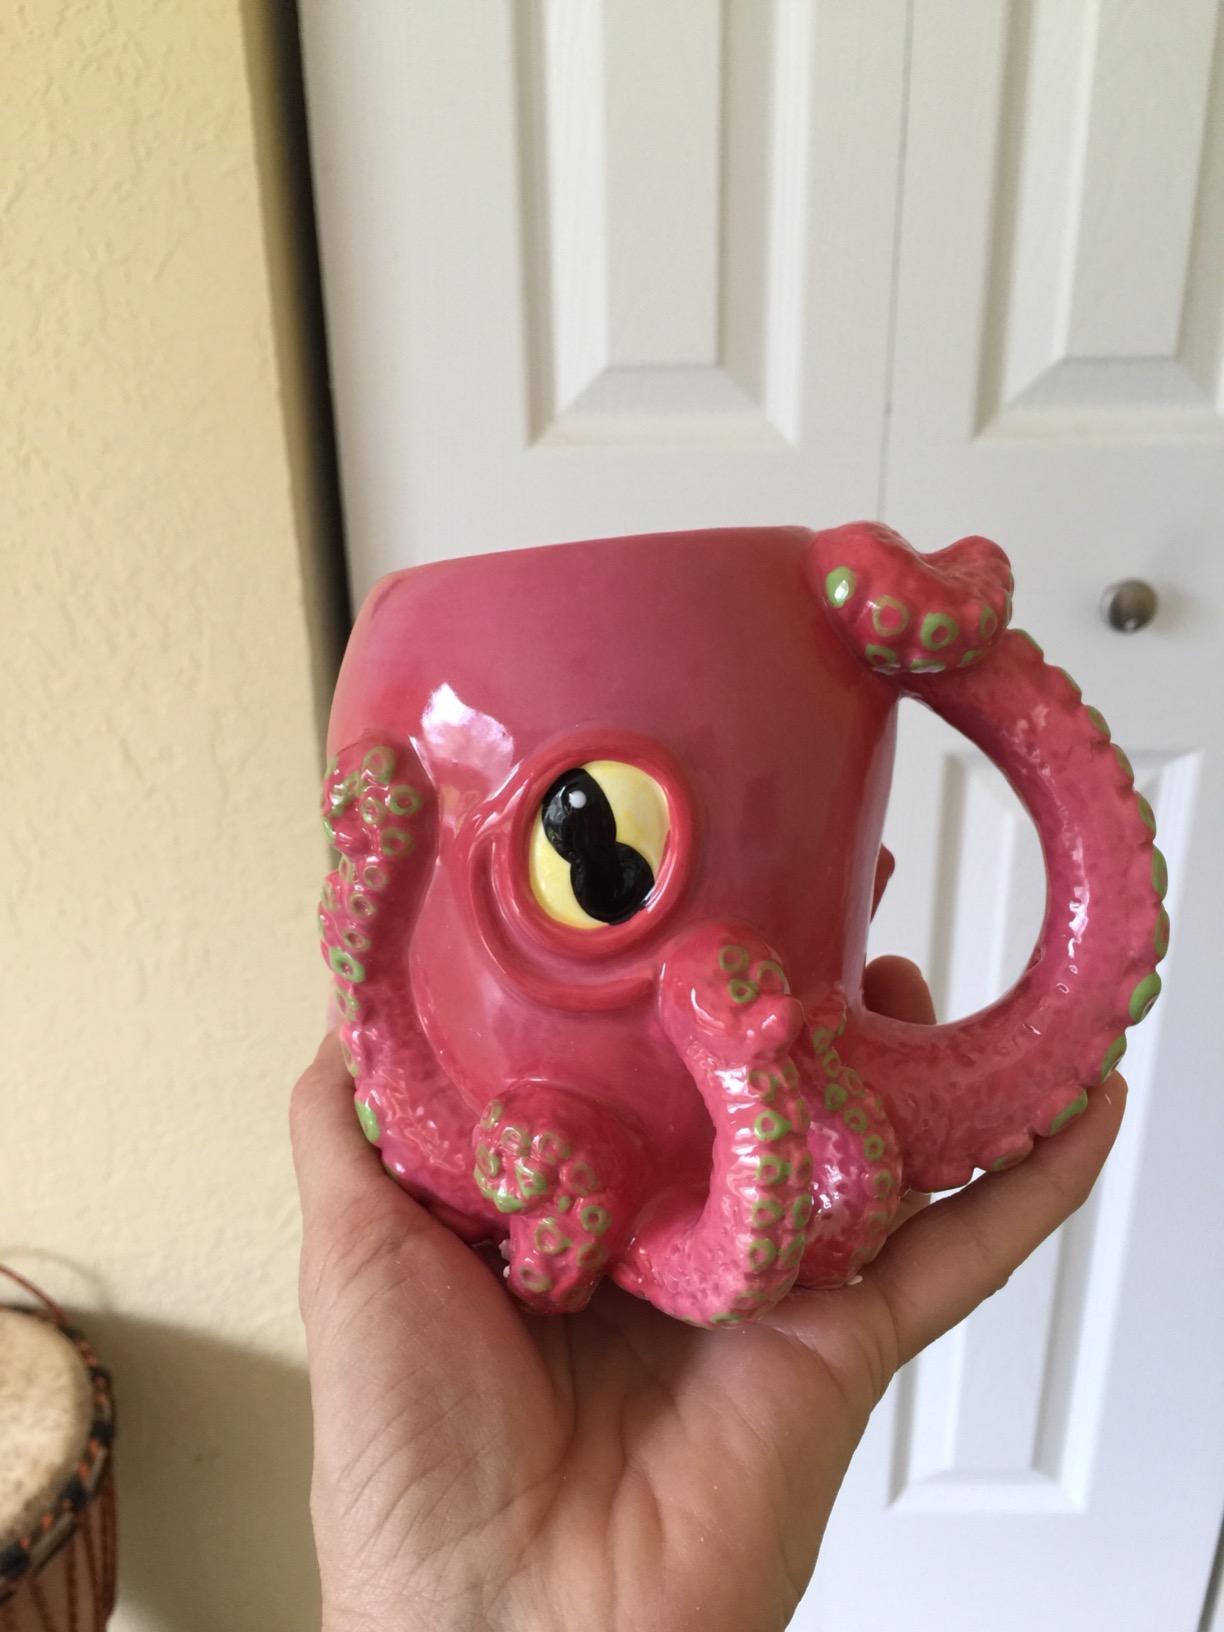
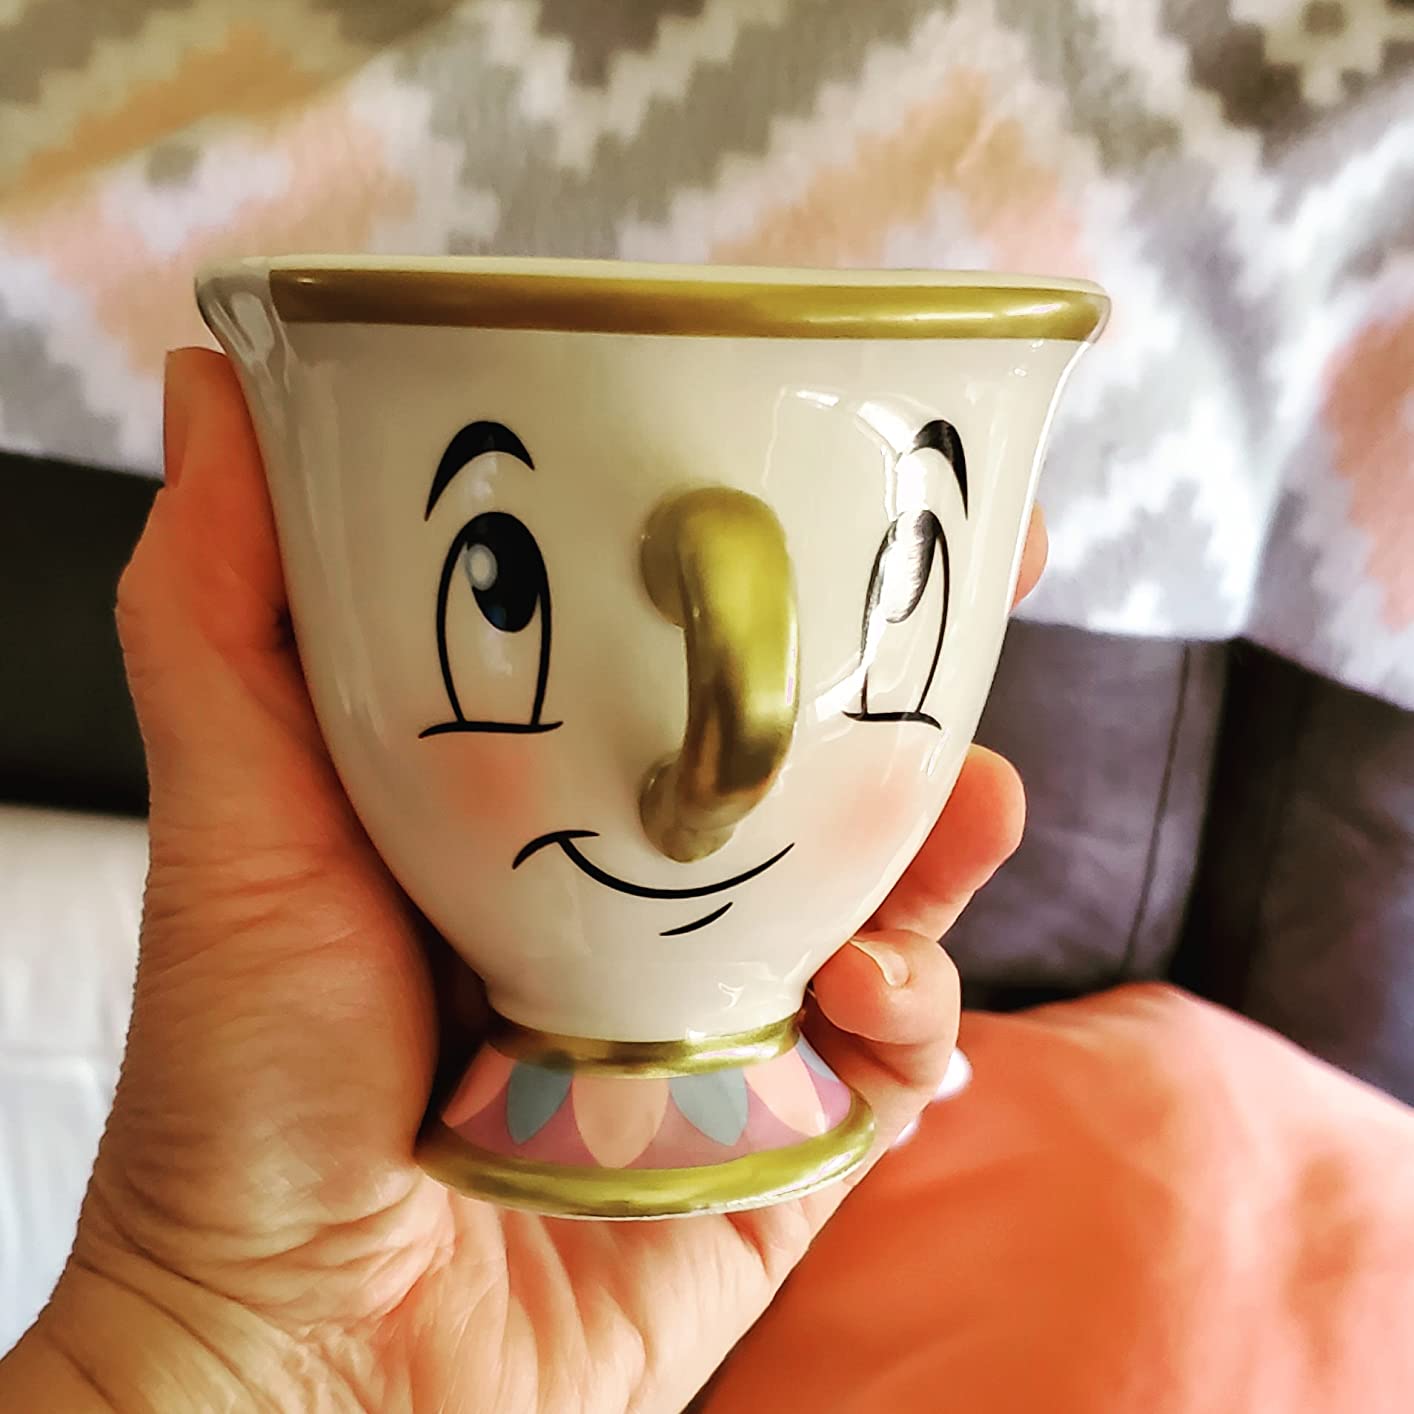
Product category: items_mug
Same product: no